List of professional wrestling matches rated 5 or more stars by Dave Meltzer

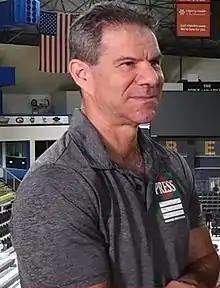
Dave Meltzer

Professional wrestling journalist and sports historian Dave Meltzer has assigned his ratings to professional wrestling events since the creation of his publication, the "Wrestling Observer Newsletter" in 1982, and named his first 5-star match in 1983. Receiving a 5 or higher star rating is considered by many to be a great achievement.